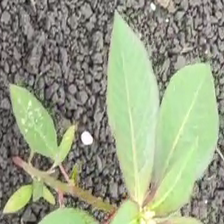
Weed species: Moti_dudhi(Euphorbia_geneculata_L)